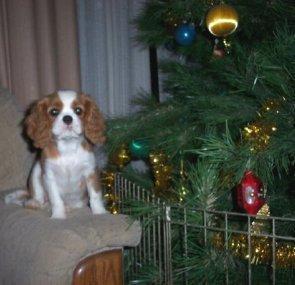
Blenheim_spaniel